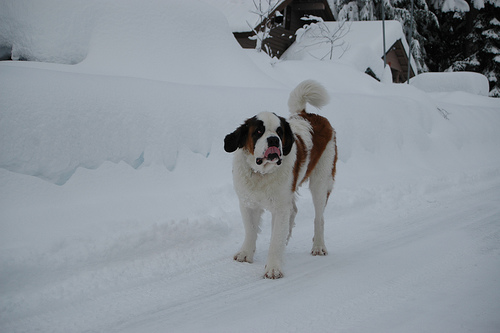
Animal: dog
Breed: saint_bernard